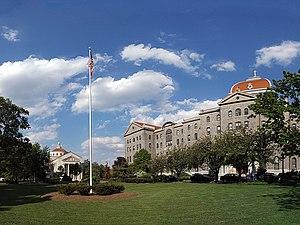
La Trinity Washington University est une université catholique située à Washington D.C., aux États-Unis. Elle est fondée en 1897 par les sœurs de Notre-Dame de Namur.